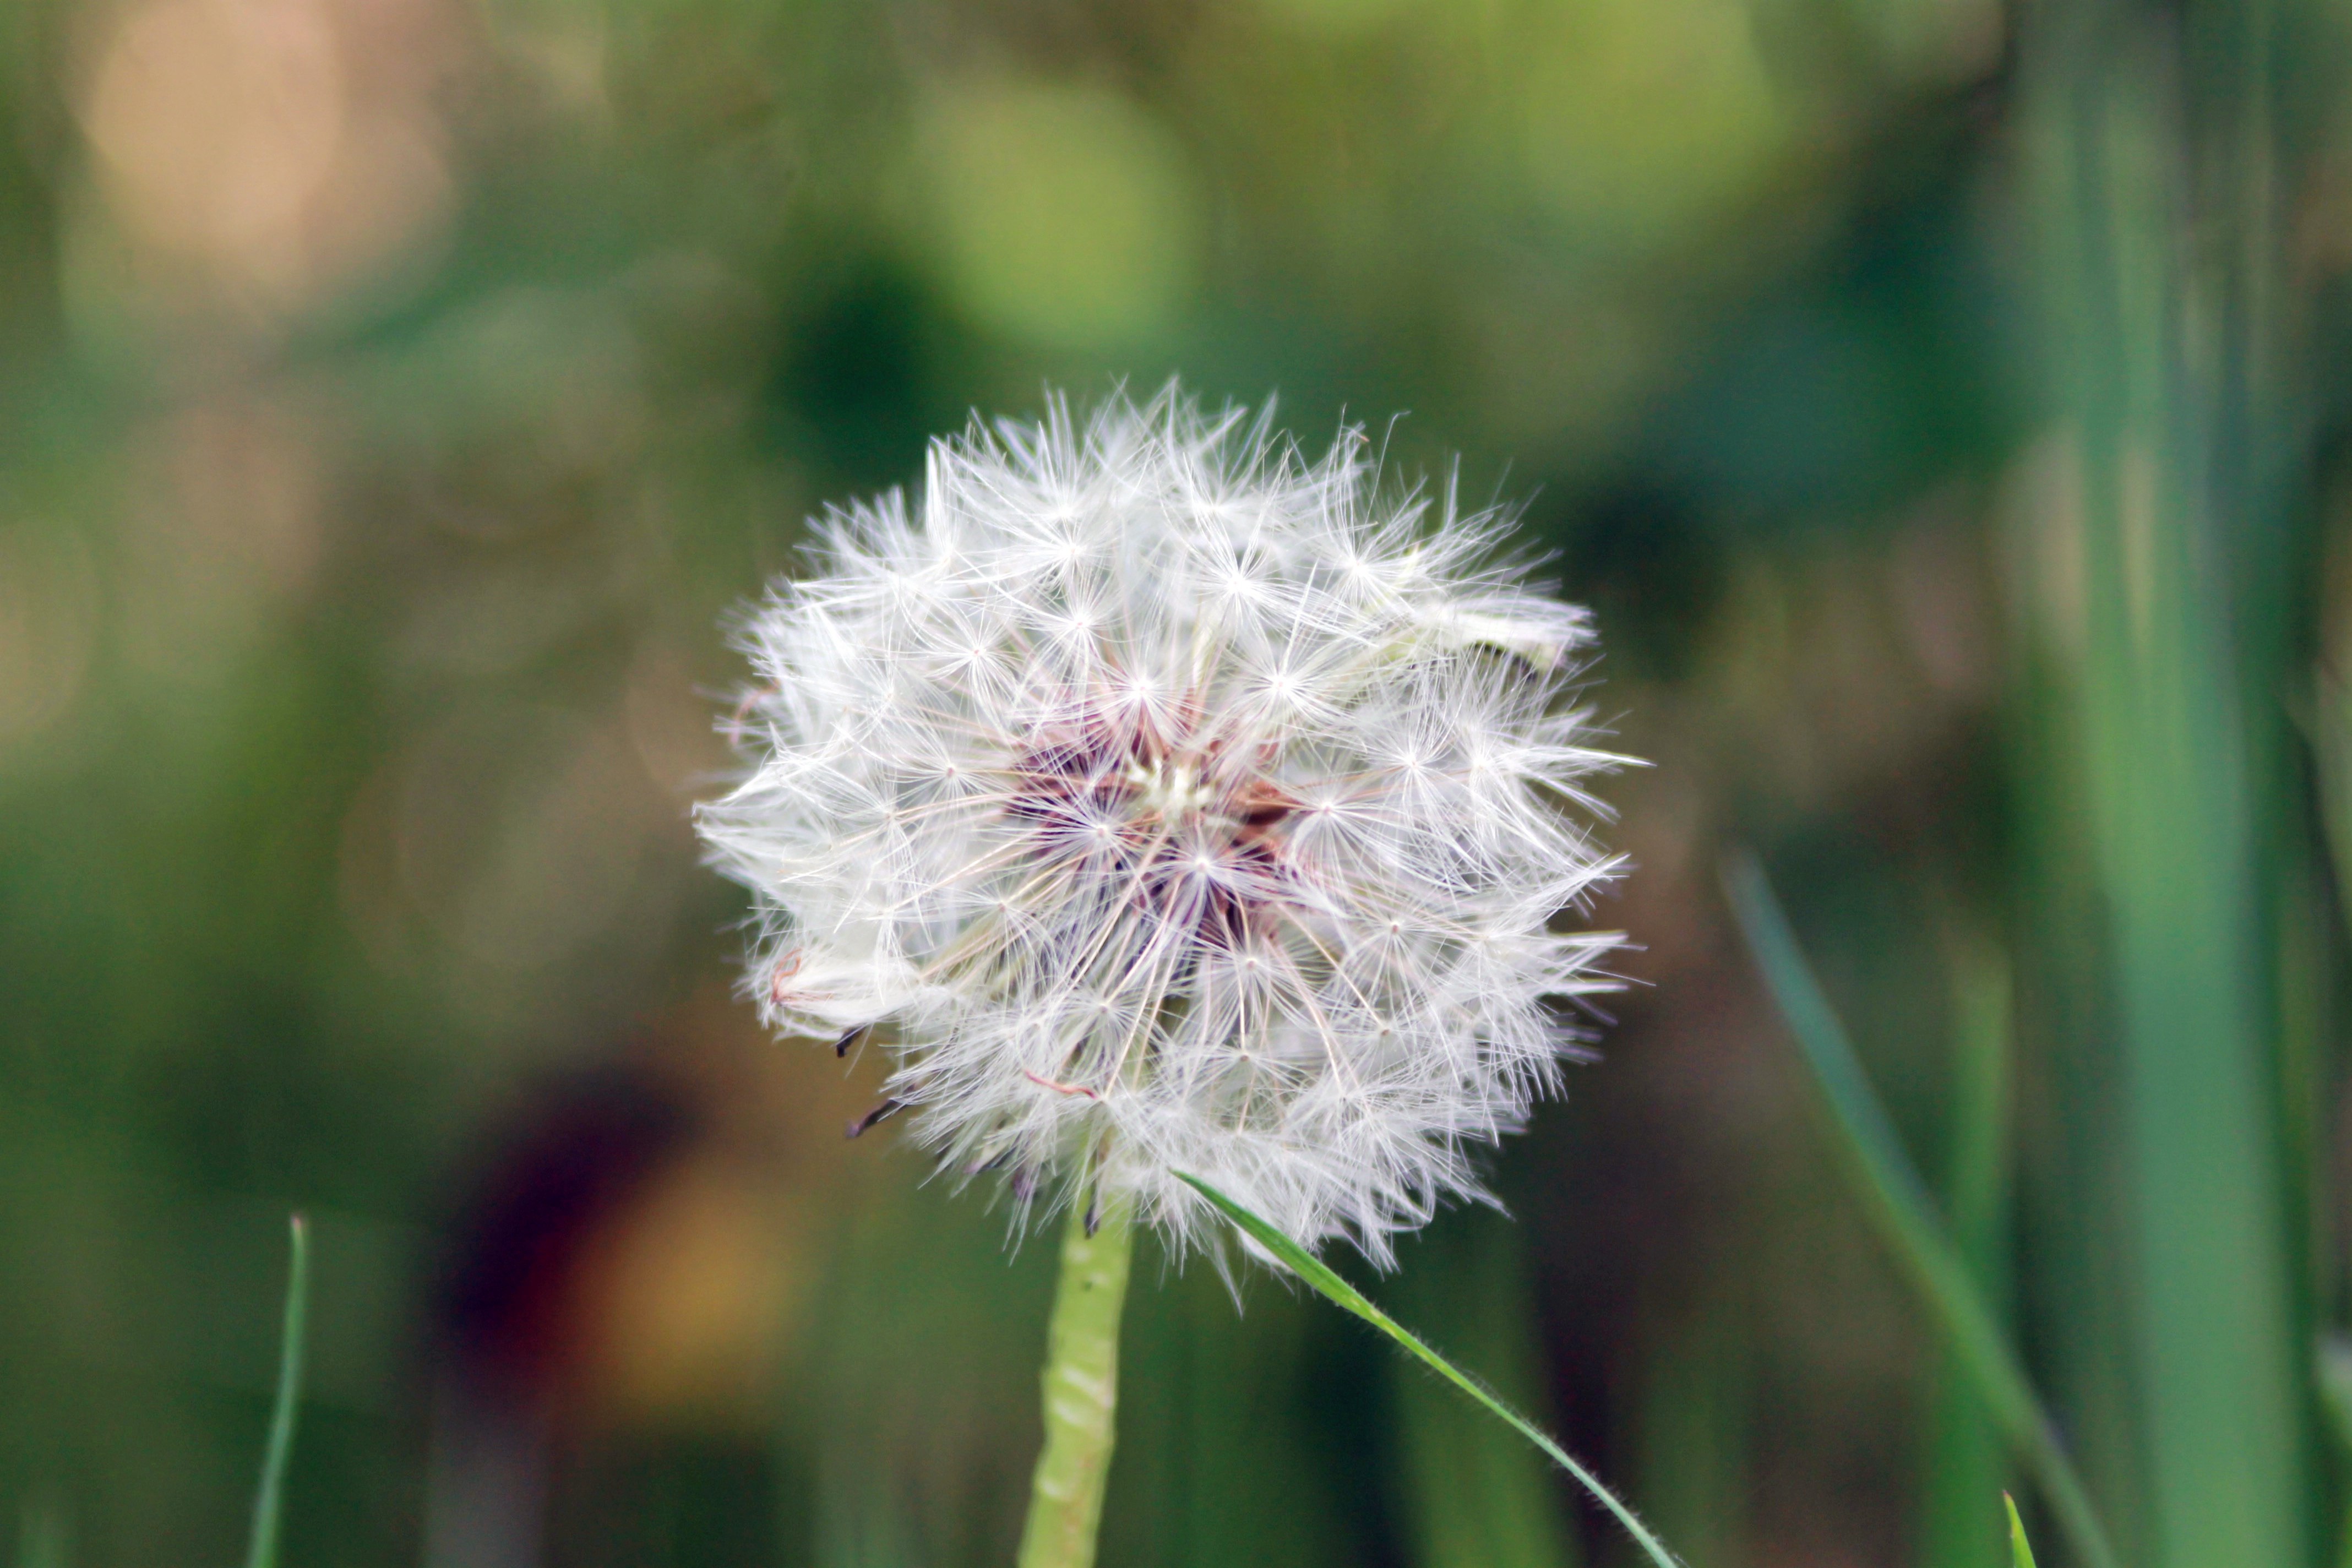
nature, flower, flora, plant, green, grass, photography, close up, macro photography, botany, land plant, flowering plant, daisy family, meadow, petal, dandelion, grass family, wildflower, field, prairie, plant stem